Shuzen Tanigawa

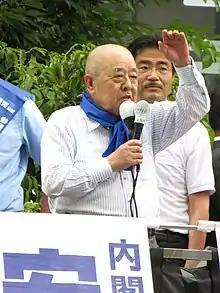
Tanigawa in 2013

is a Japanese politician of the Liberal Democratic Party, a member of the House of Councillors in the Diet (national legislature).